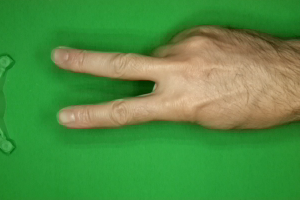
Label: scissors